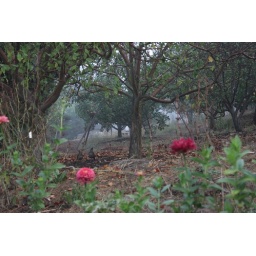
A pair of California Quails posing under one of our fruit trees on our olive oil ranch